Christine Winterbourn

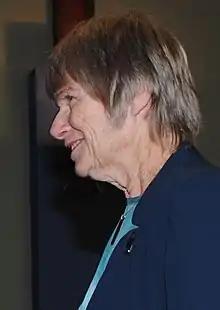
Winterbourn in 2012

Christine Coe Winterbourn is a New Zealand biochemist. She is a professor of pathology at the University of Otago, Christchurch. Her research in the biological chemistry of free radicals earned her the 2011 Rutherford Medal and the Marsden Medal, the top awards from each of New Zealand's two top science bodies.